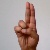
The image shows a hand gesture representing the letter 'U' in Indian Sign Language.